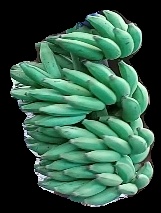
Variety: elakki-bale
Grade: grade1